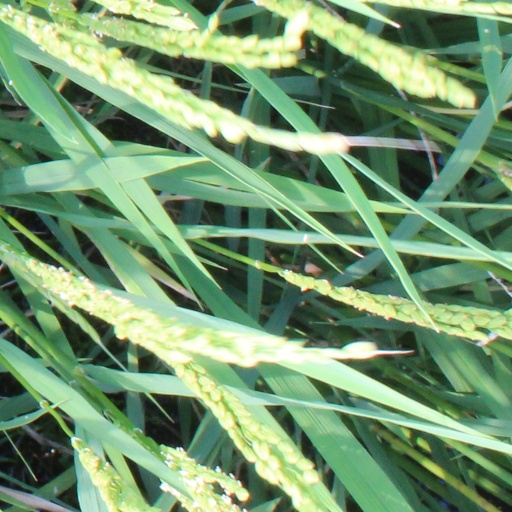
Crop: rice